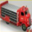
Label: truck